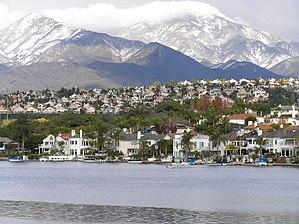
Mission Viejo est une ville de Californie, située dans le comté d'Orange. Lors du recensement de 2010, sa population s’élevait à 93 305 habitants.